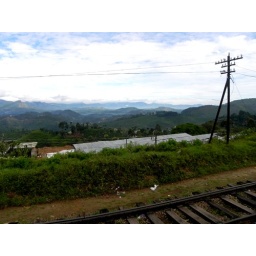
Sri Lanka's creaky mountain railway runs past hill vistas in Haputale